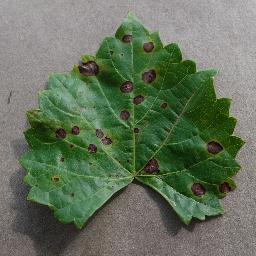
Label: Grape___Black_rot